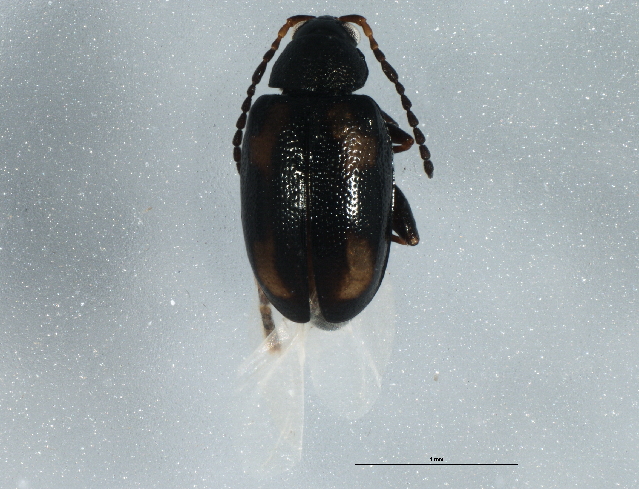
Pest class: striped_flea_beetle